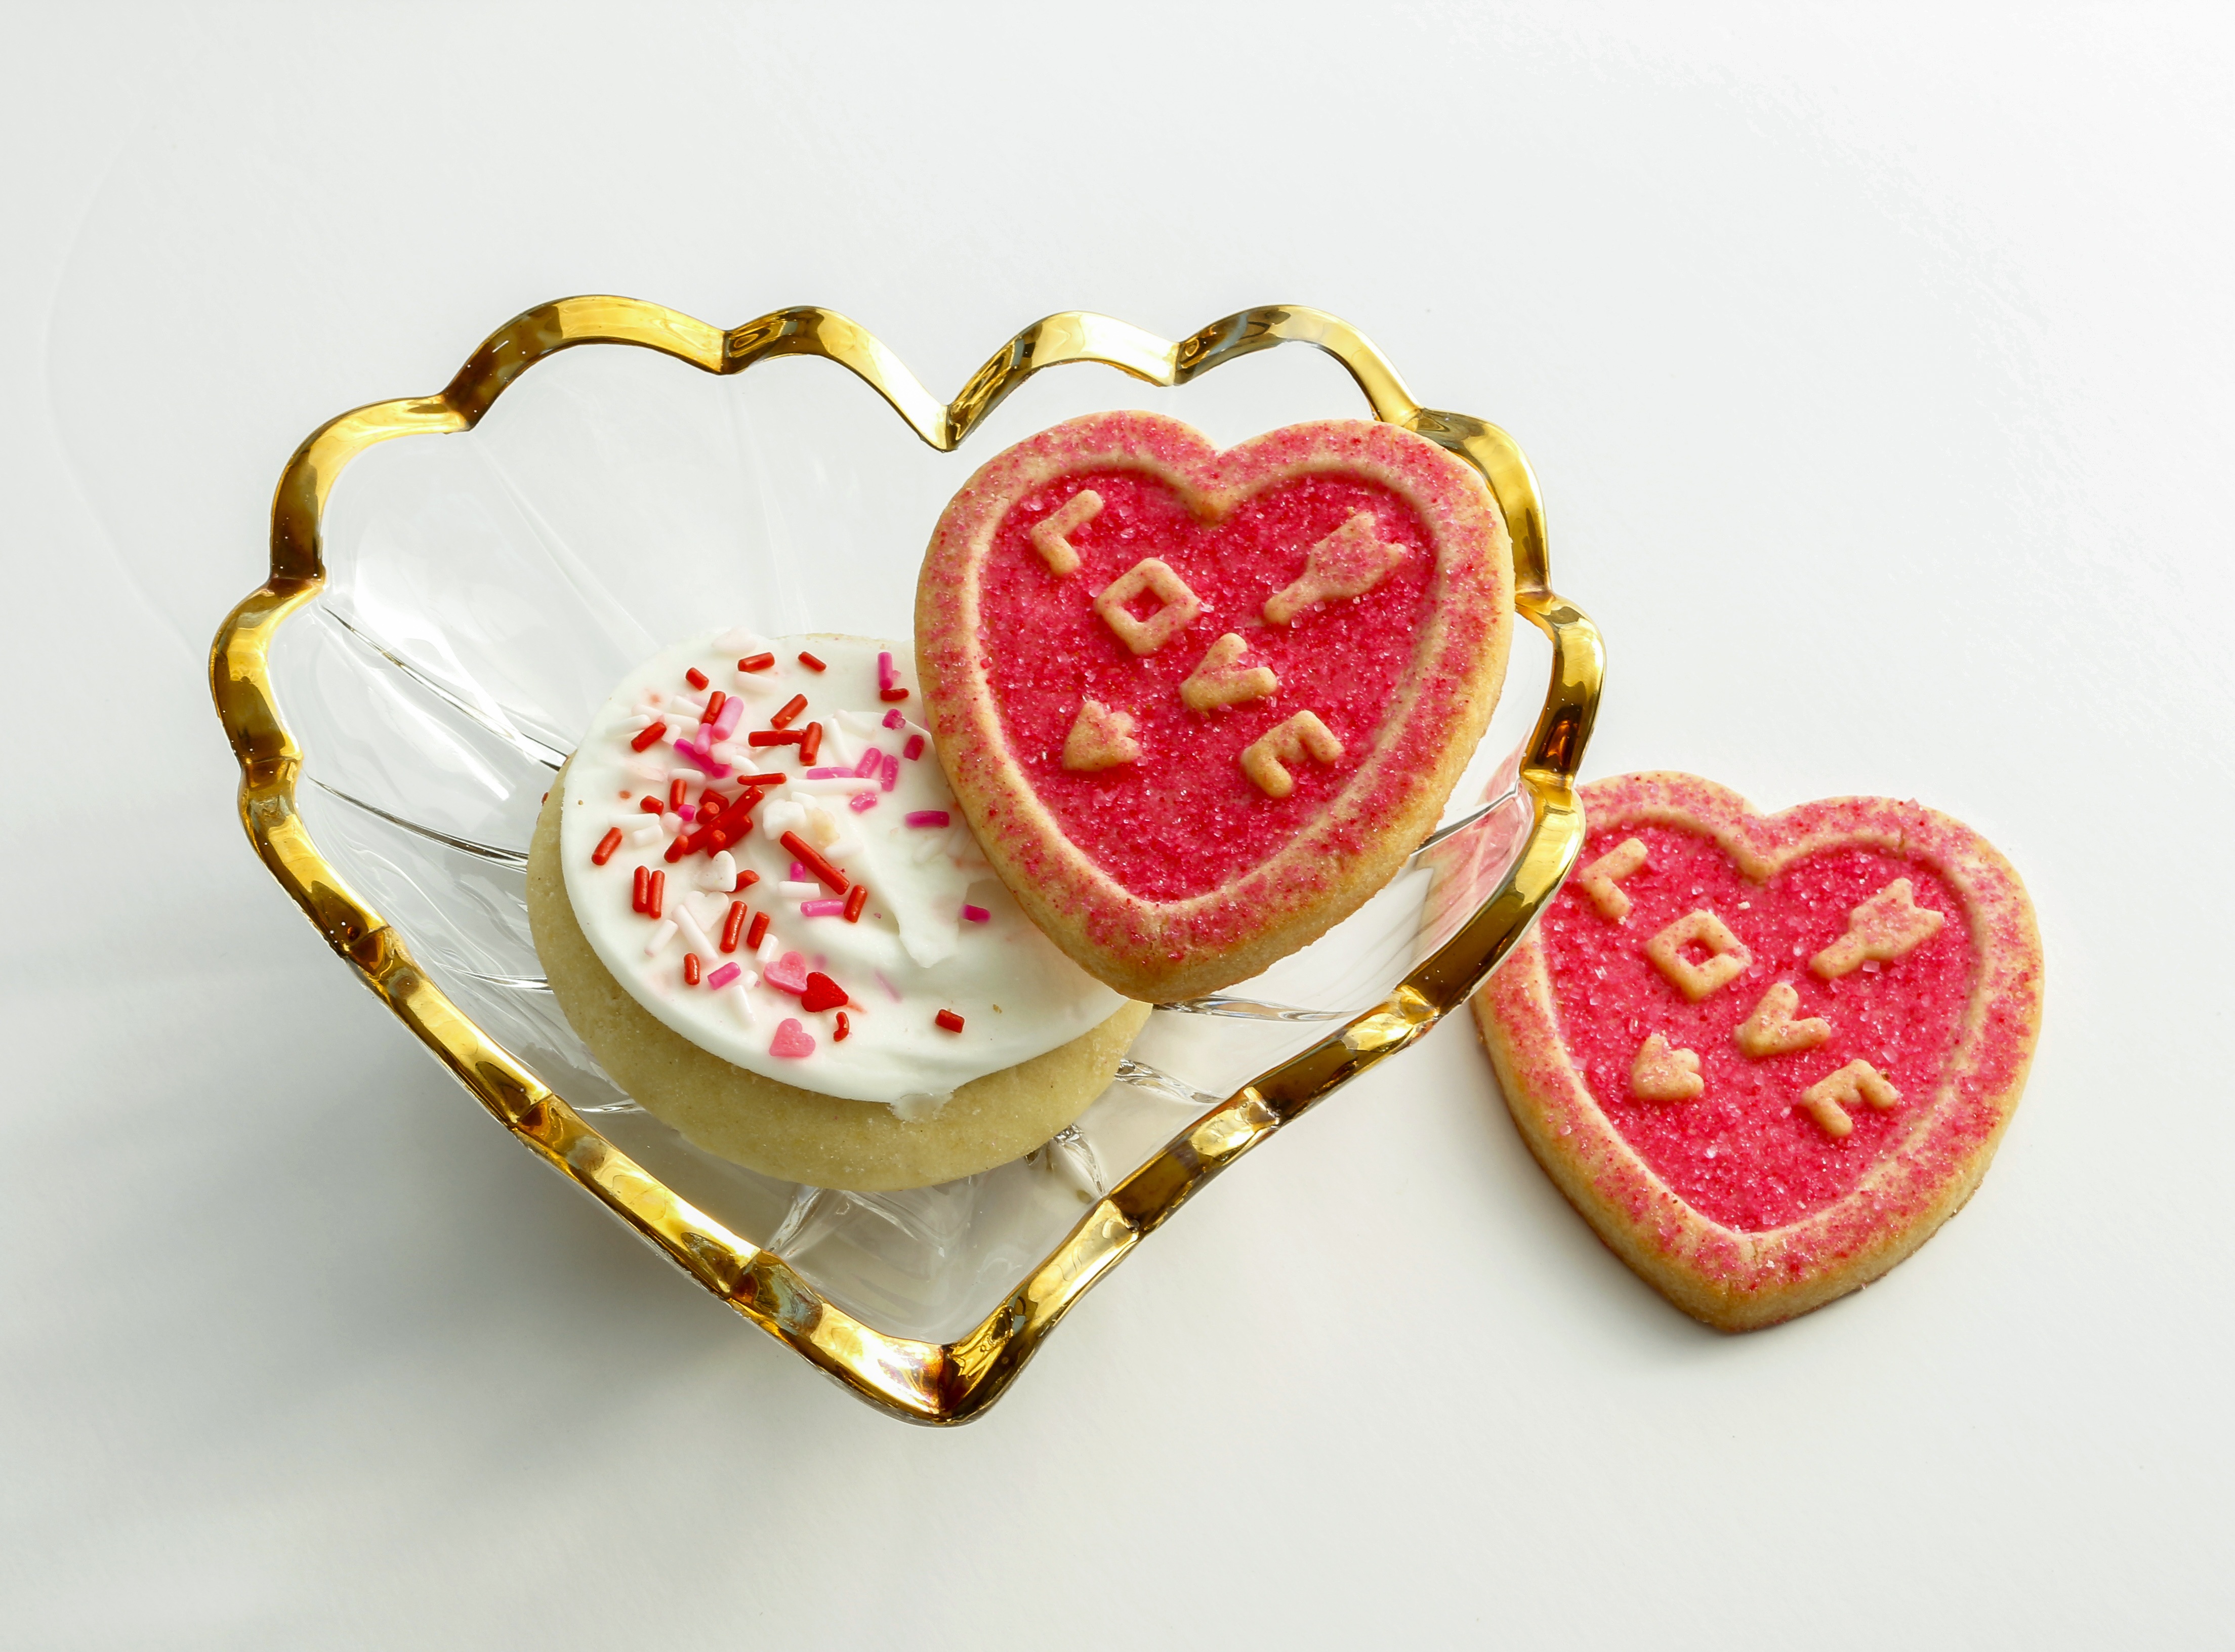
fruit, sweet, flower, petal, heart, food, red, produce, pink, cookie, strawberry, jewellery, art, sugar, candy, organ, valentine, valentine's day, forms, fashion accessory